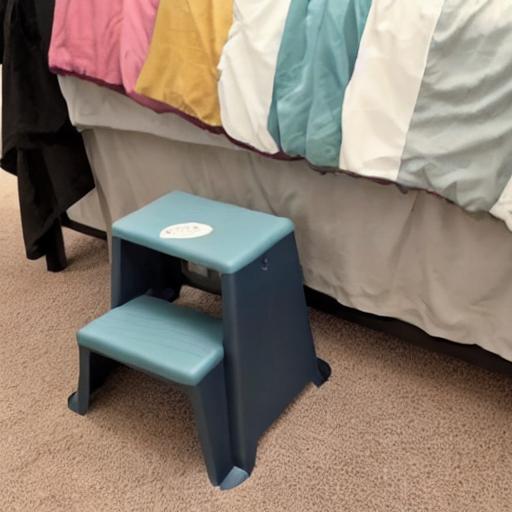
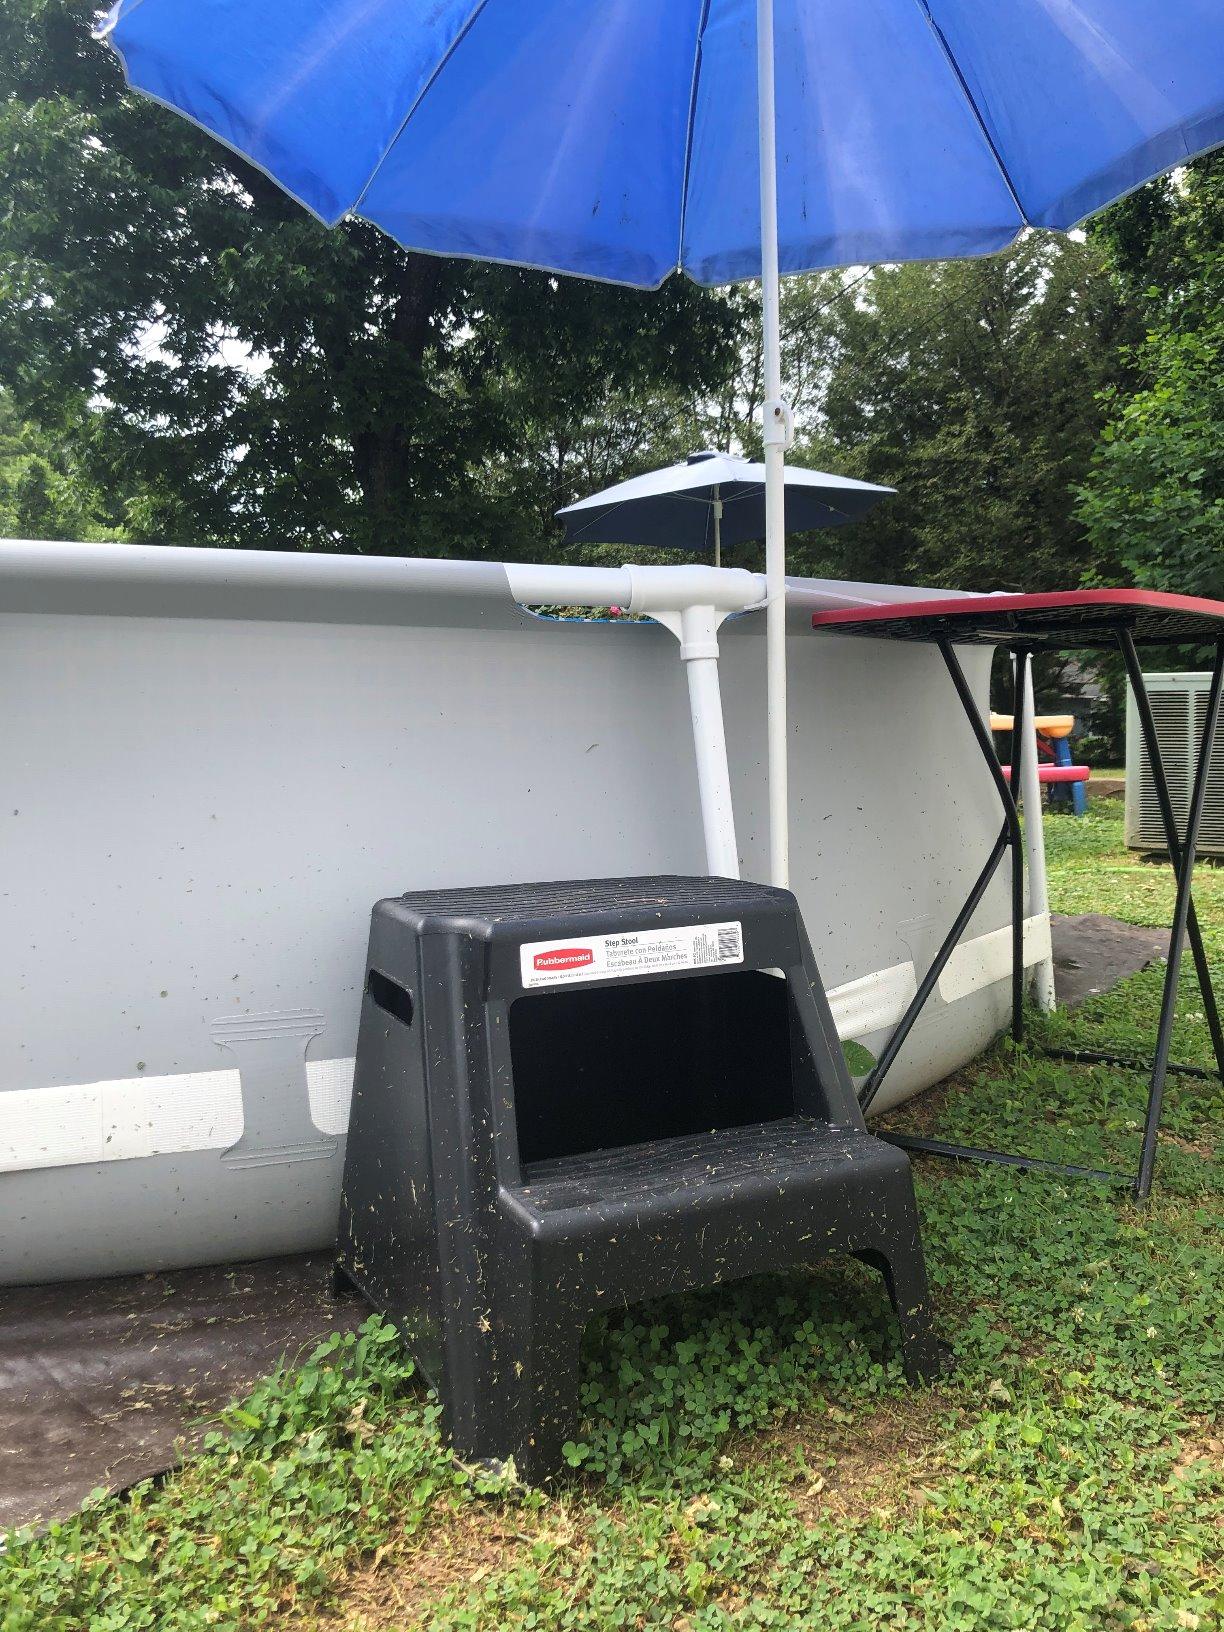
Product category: stool
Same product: no